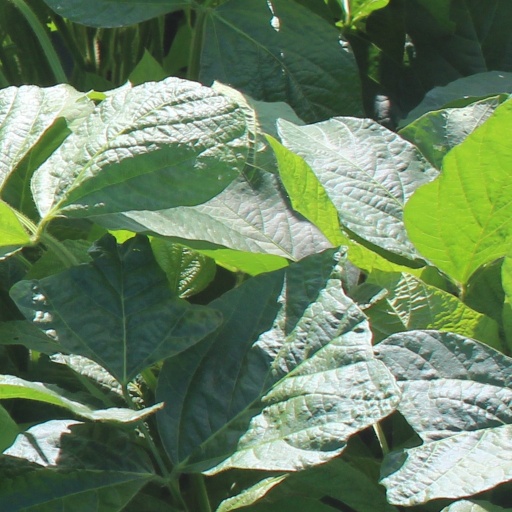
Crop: soybean